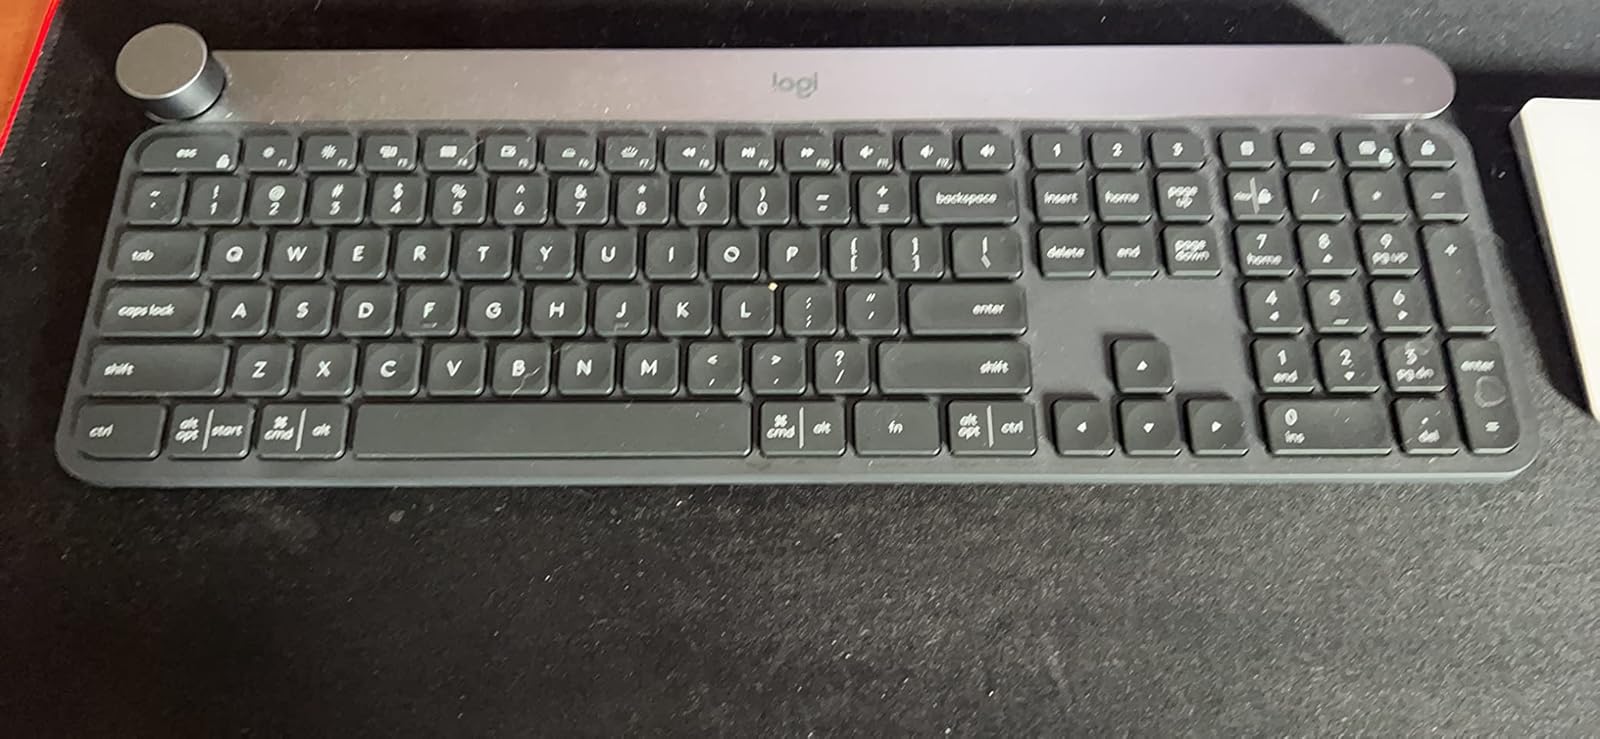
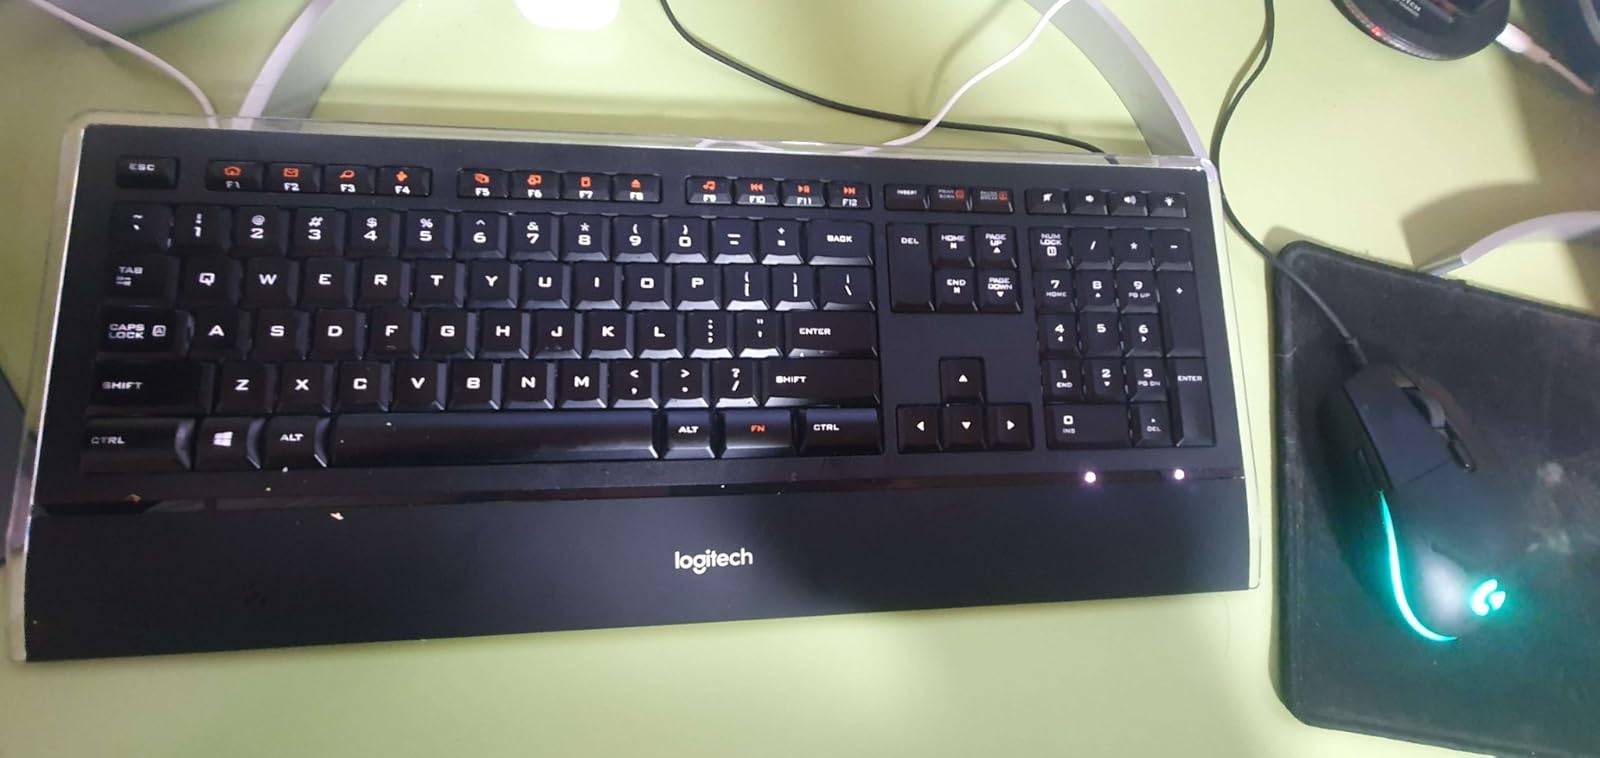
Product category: keyboard
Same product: no